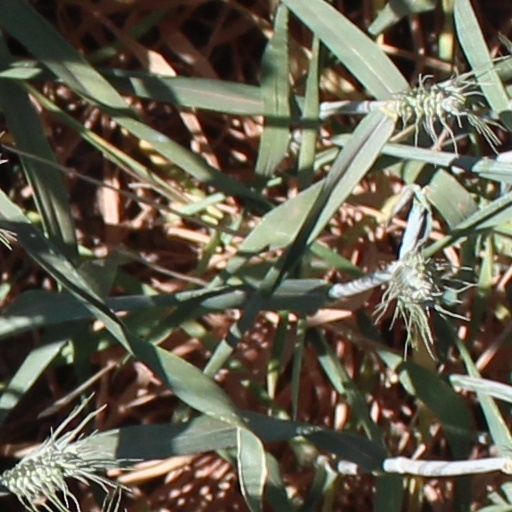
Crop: wheat